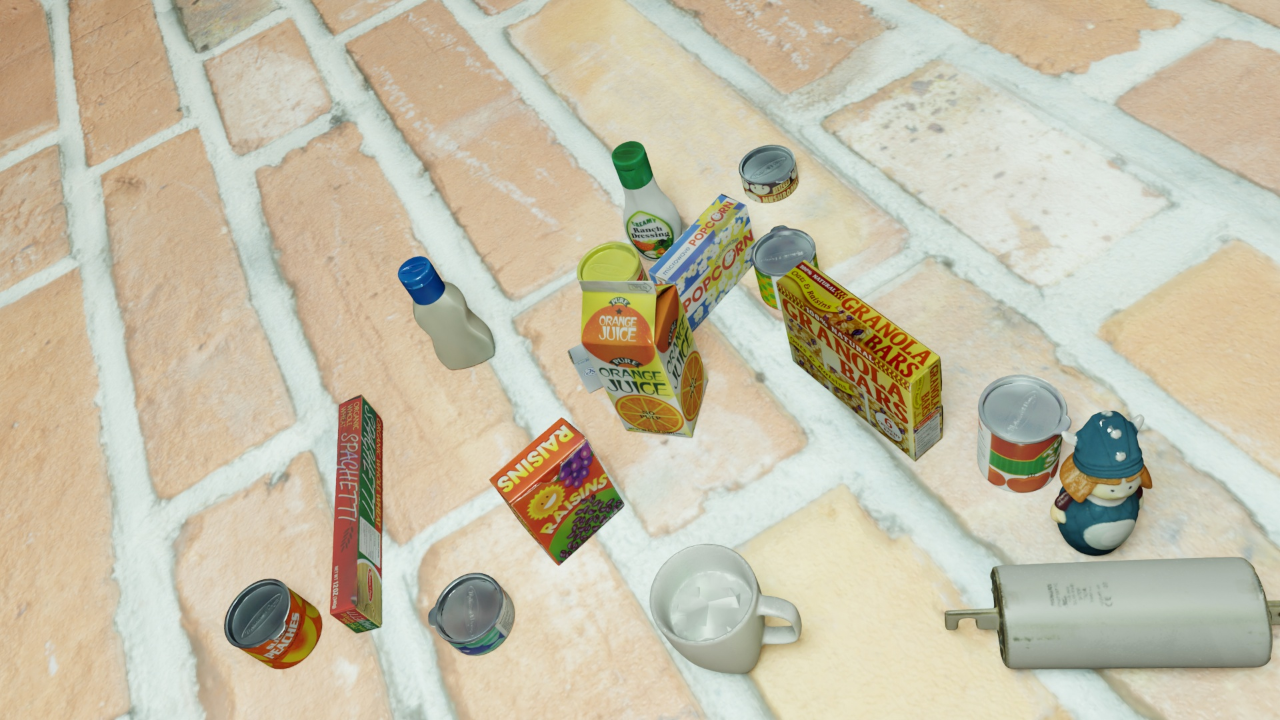
Question:
What are the five normalized (x, y) points between 0 and 1 in the image that outline the grasp plane for the squeezable bottle of mayonnaise? Your answer should be as Grasp center: [], Left finger base: [], Right finger base: [], Left finger tip: [], Right finger tip: [].
Answer: Grasp center: [0.3125, 0.347222], Left finger base: [0.335156, 0.377778], Right finger base: [0.290625, 0.319444], Left finger tip: [0.352344, 0.418056], Right finger tip: [0.308594, 0.359722]